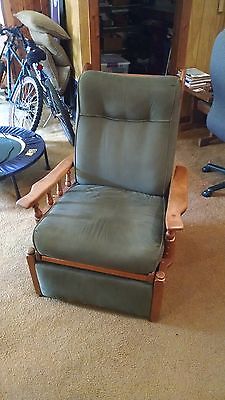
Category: chair